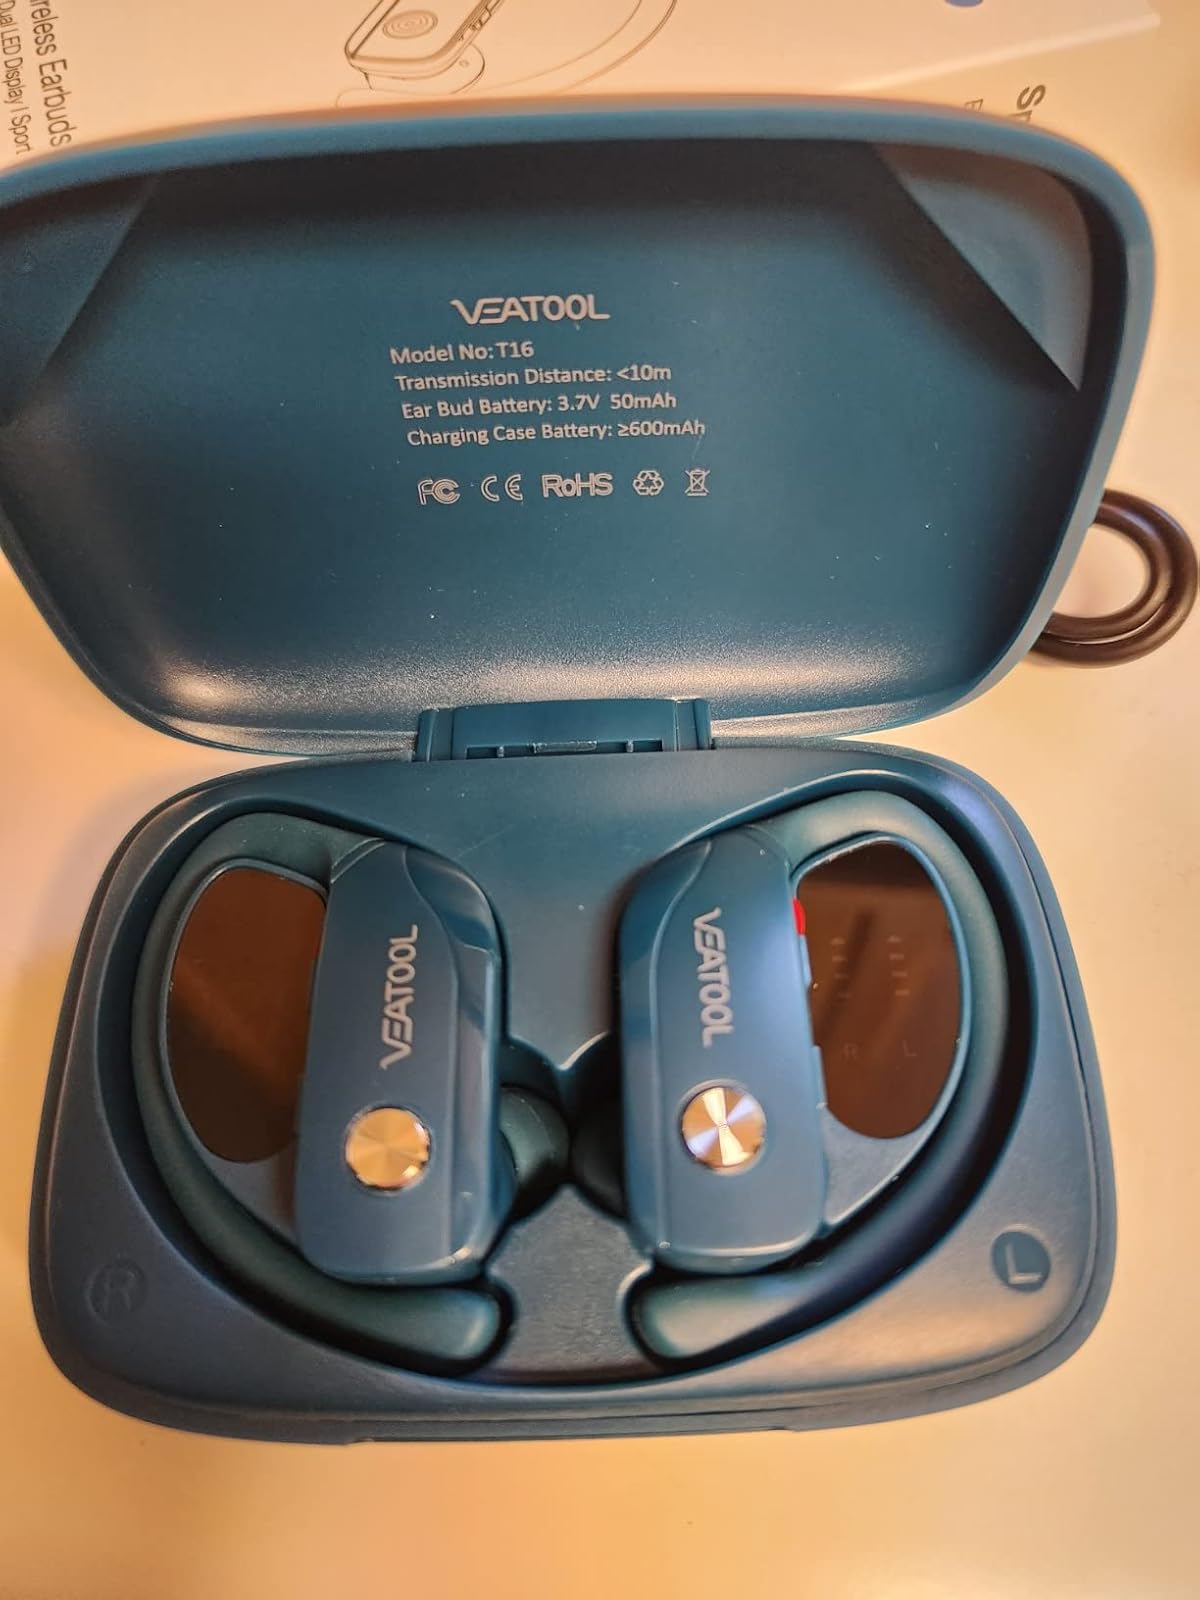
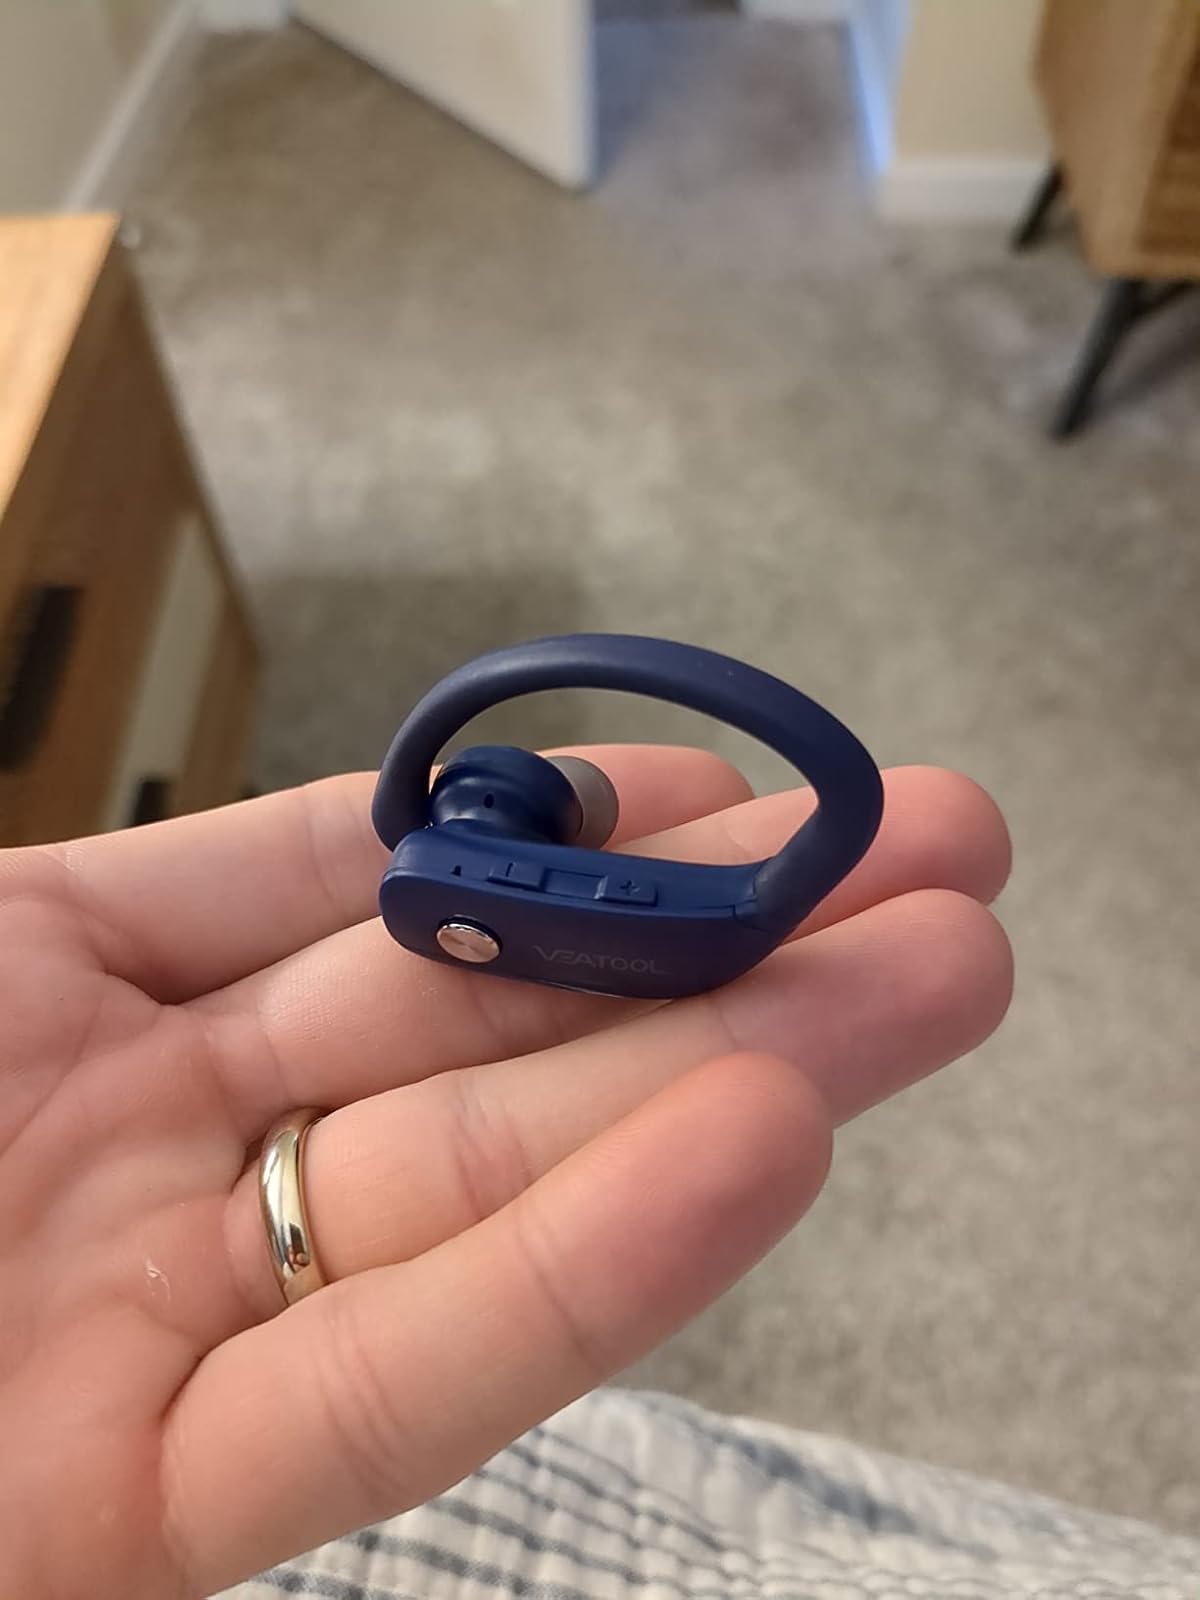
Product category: earbuds
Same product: no